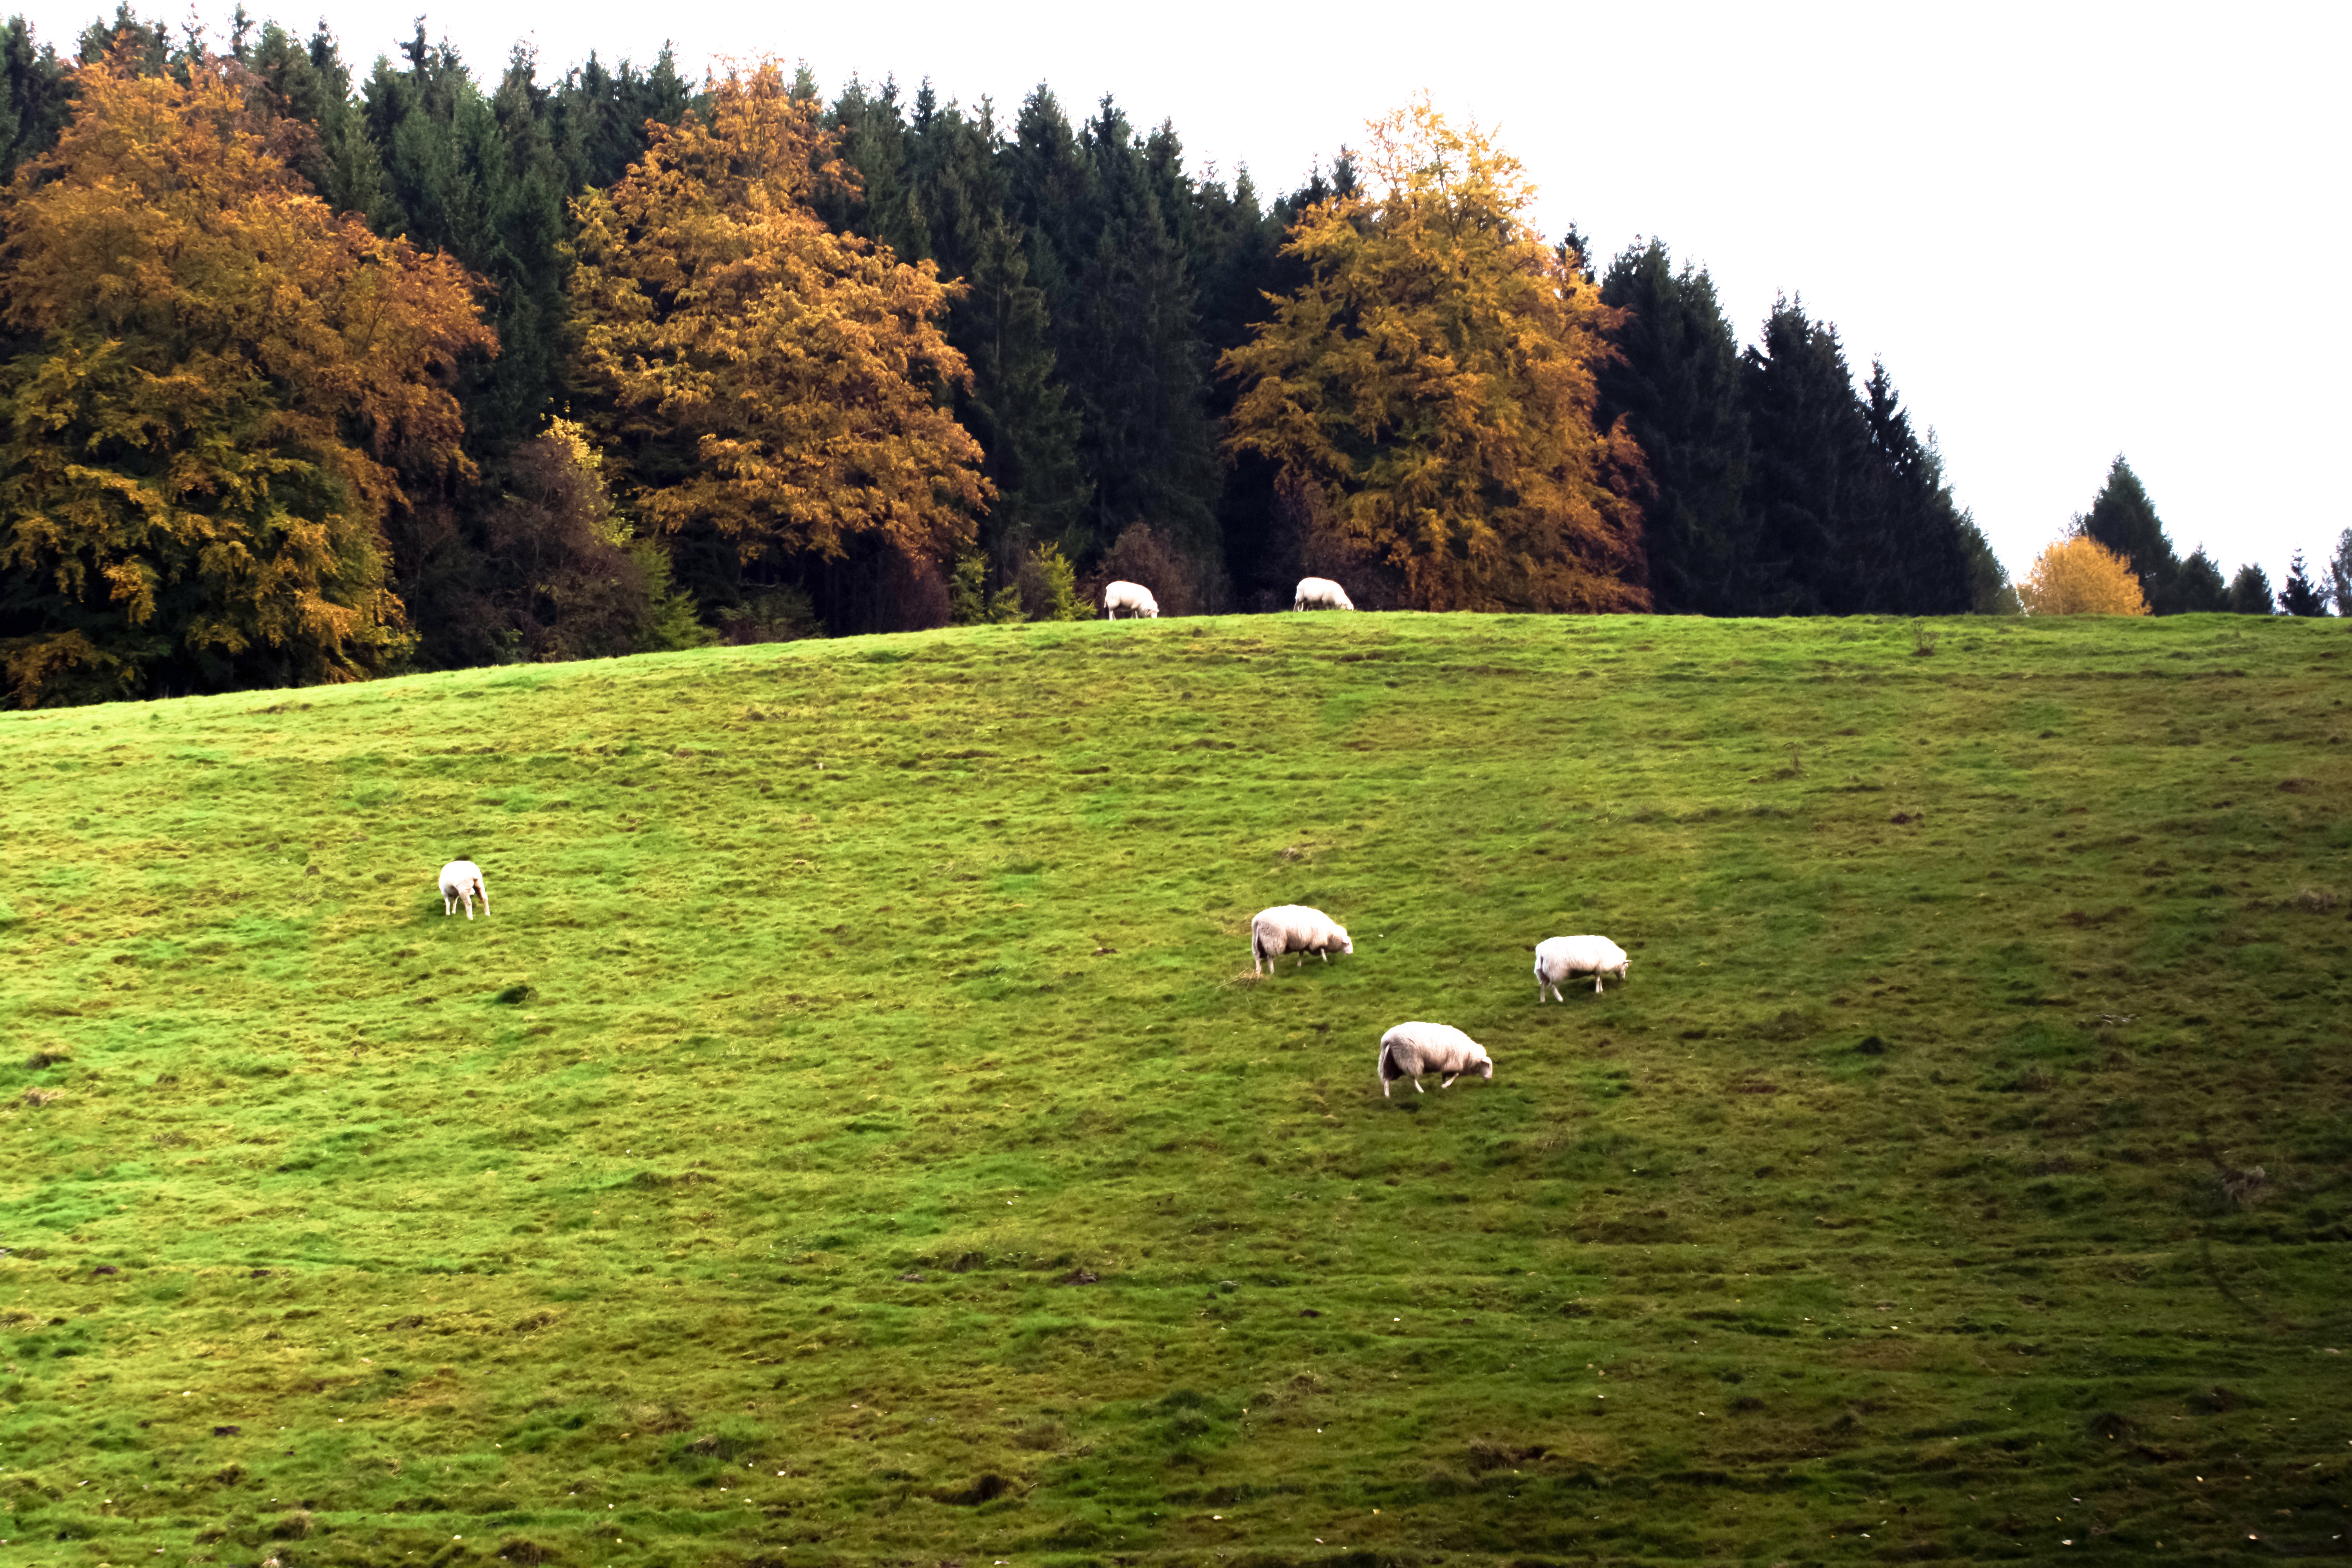
tree, grass, field, lawn, meadow, hill, pasture, autumn, grassland, plateau, habitat, ecosystem, rural area